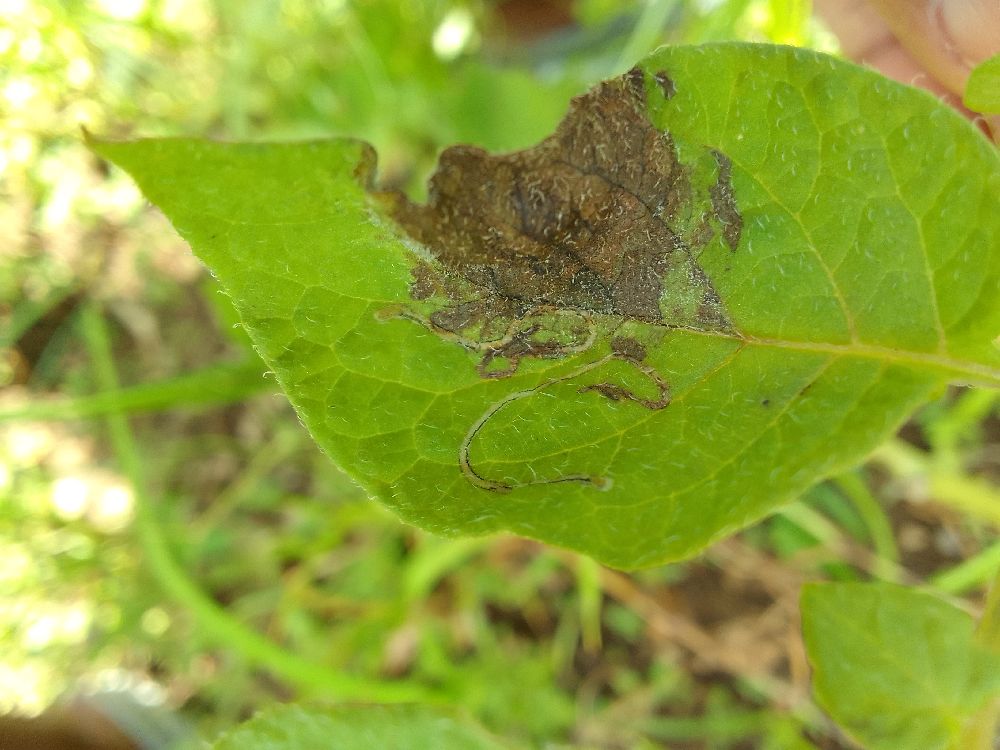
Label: Late blight